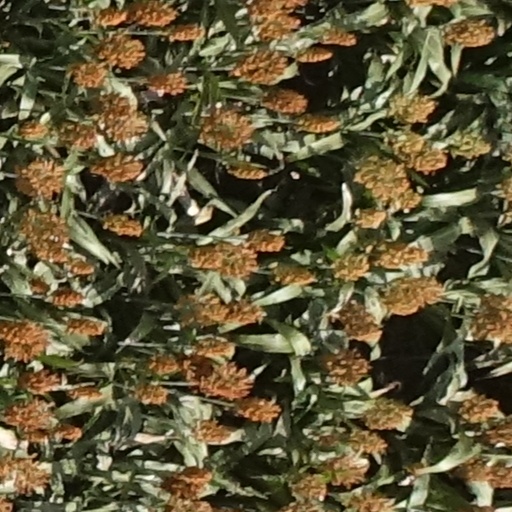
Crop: sorghum